Vadim Gigin

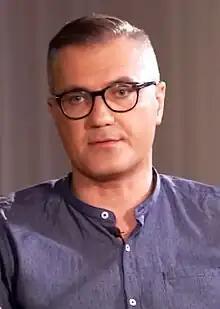

Vadim Gigin (born October 21, 1977) is a Belarusian propagandist, TV host, historian and politician. He was included into a sanctions list of the European Union in 2011–2016 and since 2023.